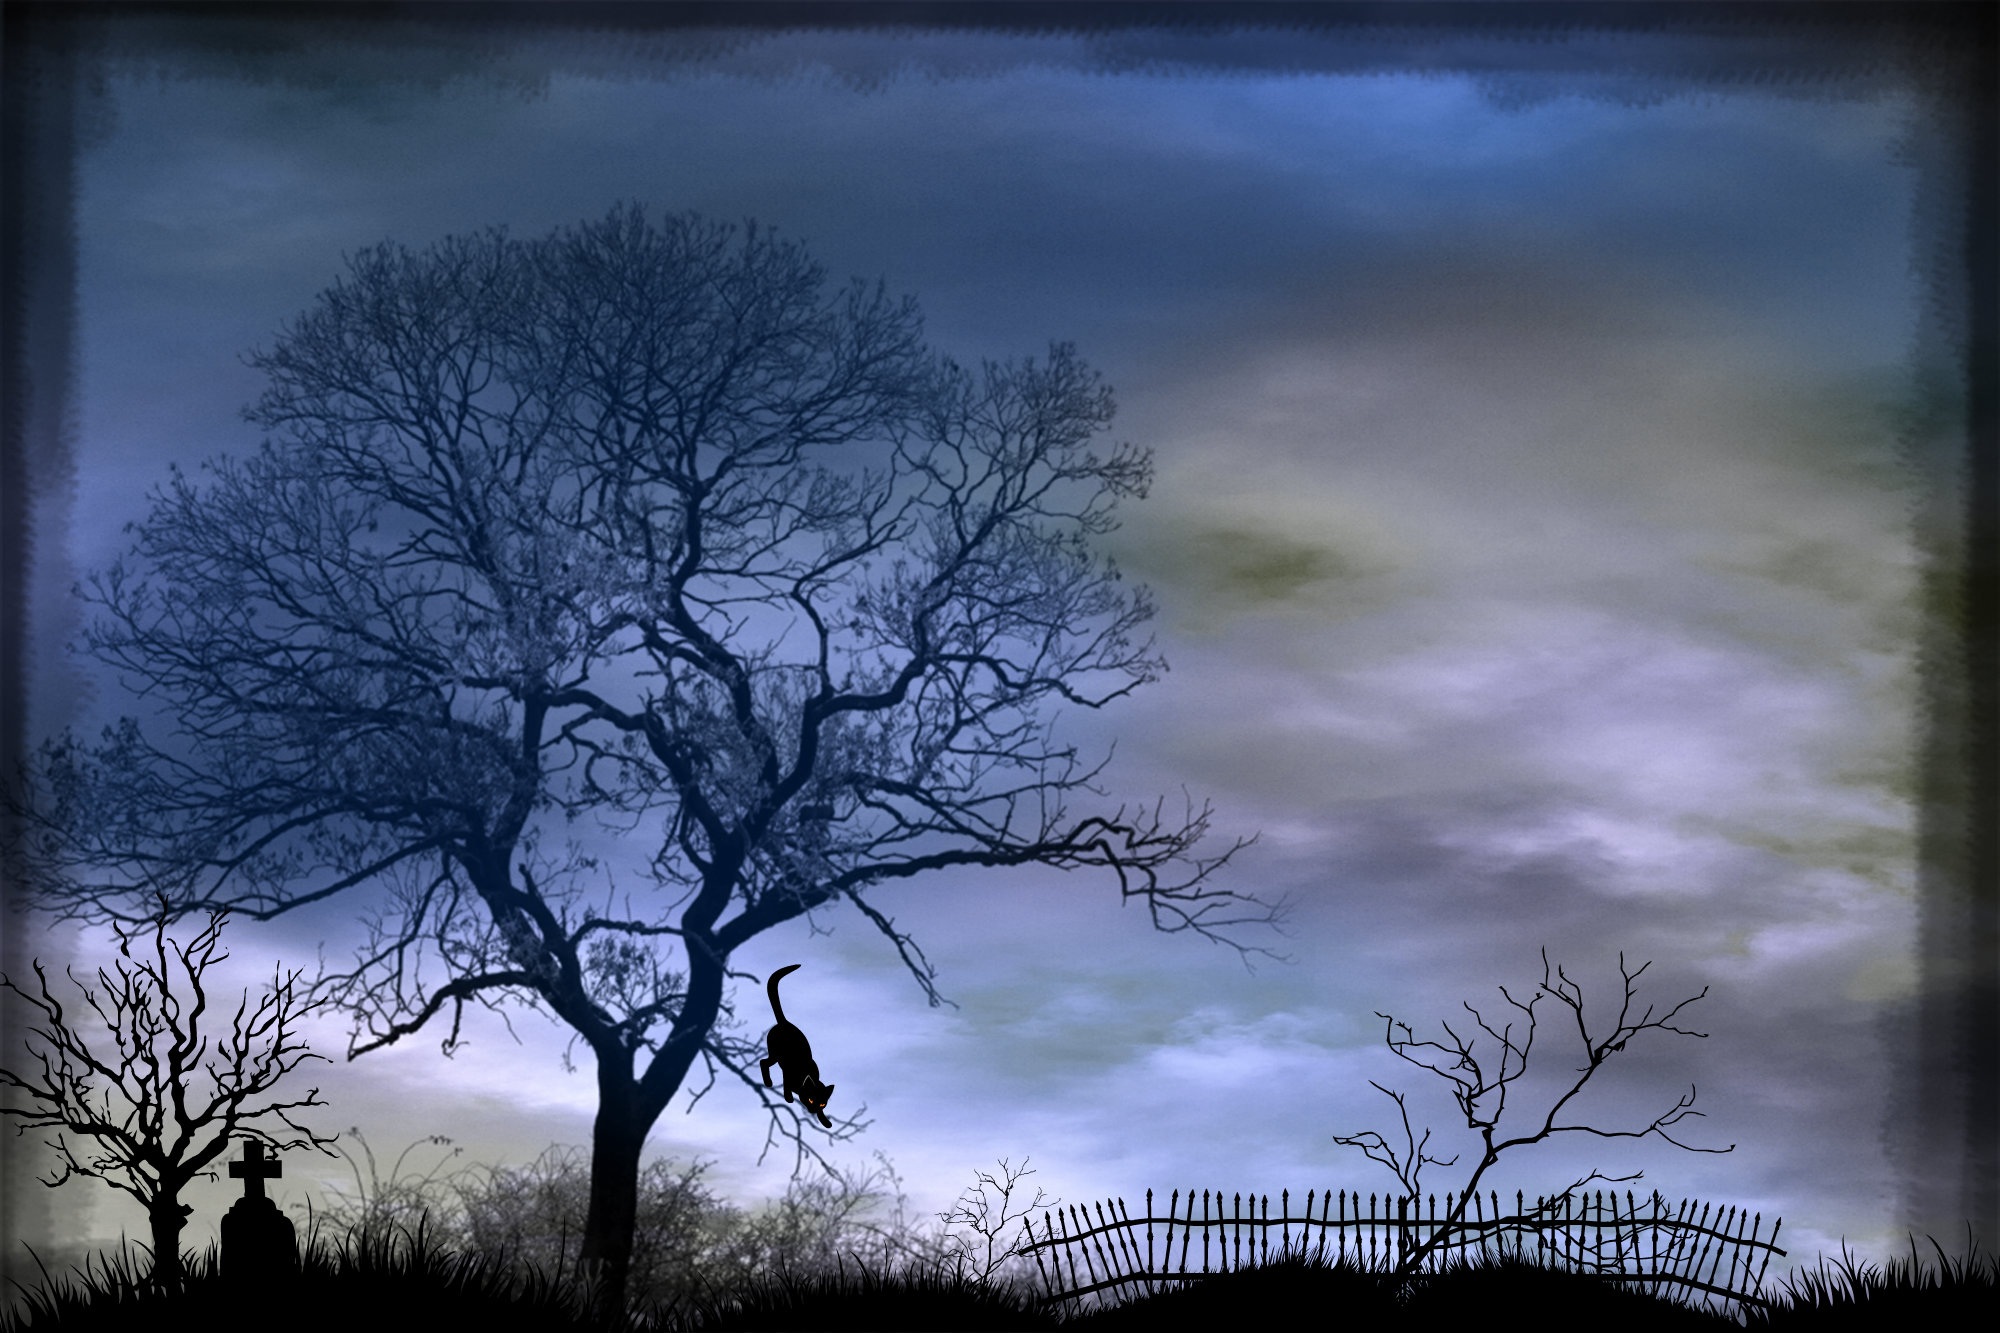
landscape, tree, nature, branch, outline, cold, light, cloud, plant, sky, mist, sunlight, morning, dawn, atmosphere, animal, mystical, dusk, evening, reflection, cat, weather, shadow, darkness, cemetery, tombstone, moonlight, climb, trees, aesthetic, loneliness, icy, branches, weird, creepy, surreal, scene, gloomy, fantasy, mood, backdrop, shilouette, photo montage, shadow play, atmospheric phenomenon, woody plant